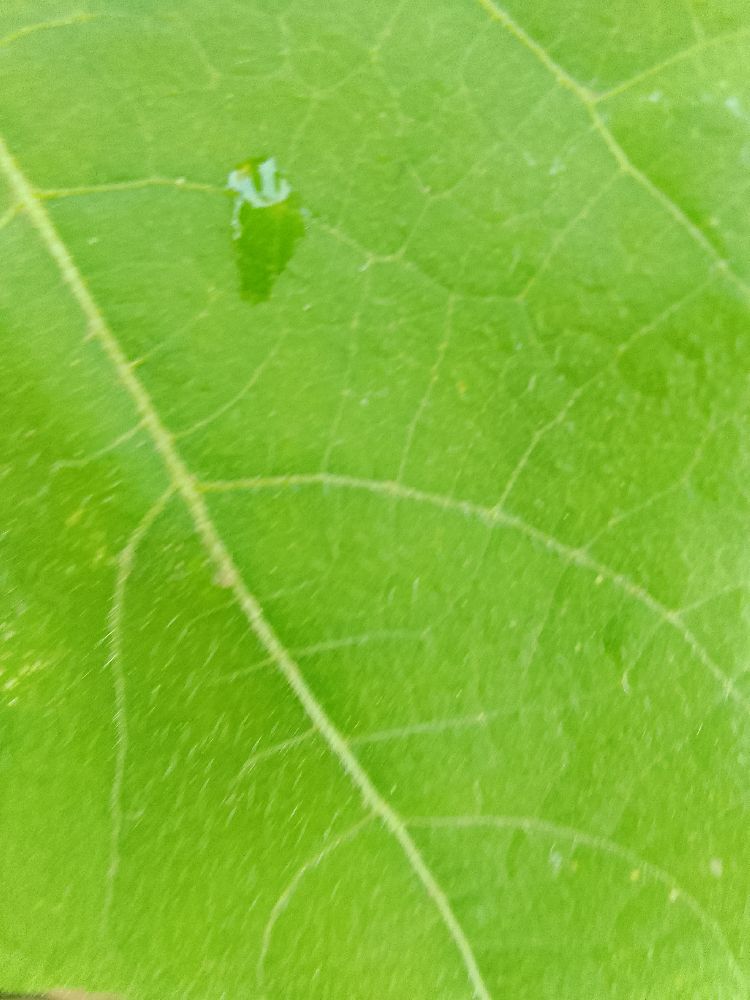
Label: healthy